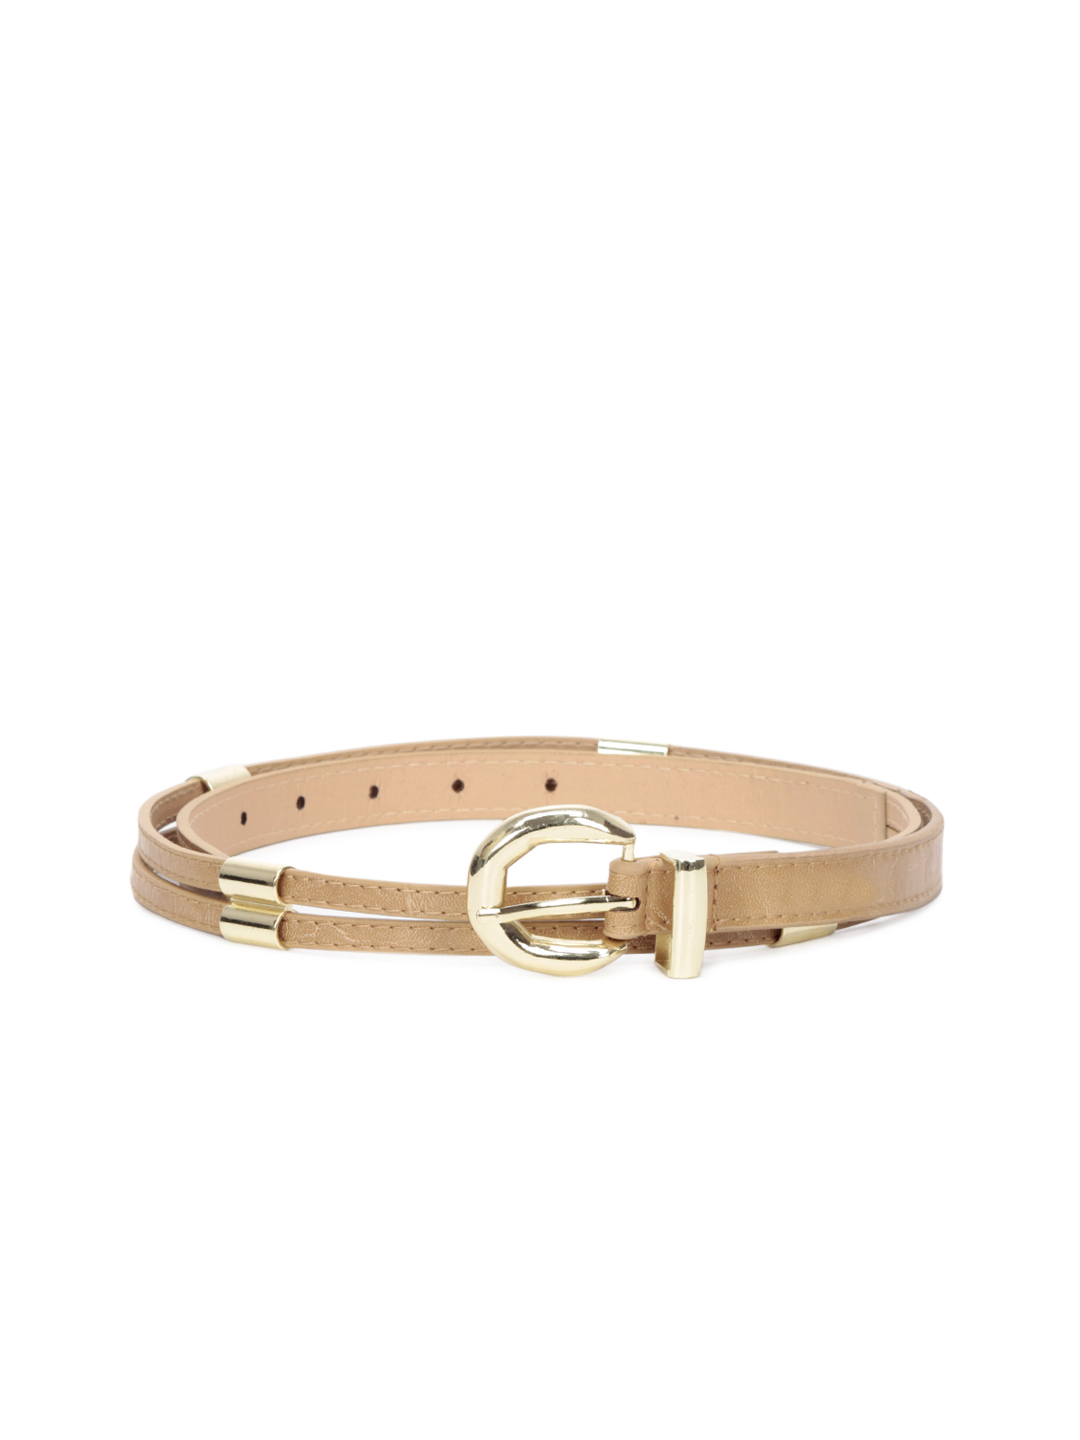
Lino Perros Women Camel Belt
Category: Accessories / Belts / Belts
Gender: Women
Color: Cream
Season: Winter 2015
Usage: Casual